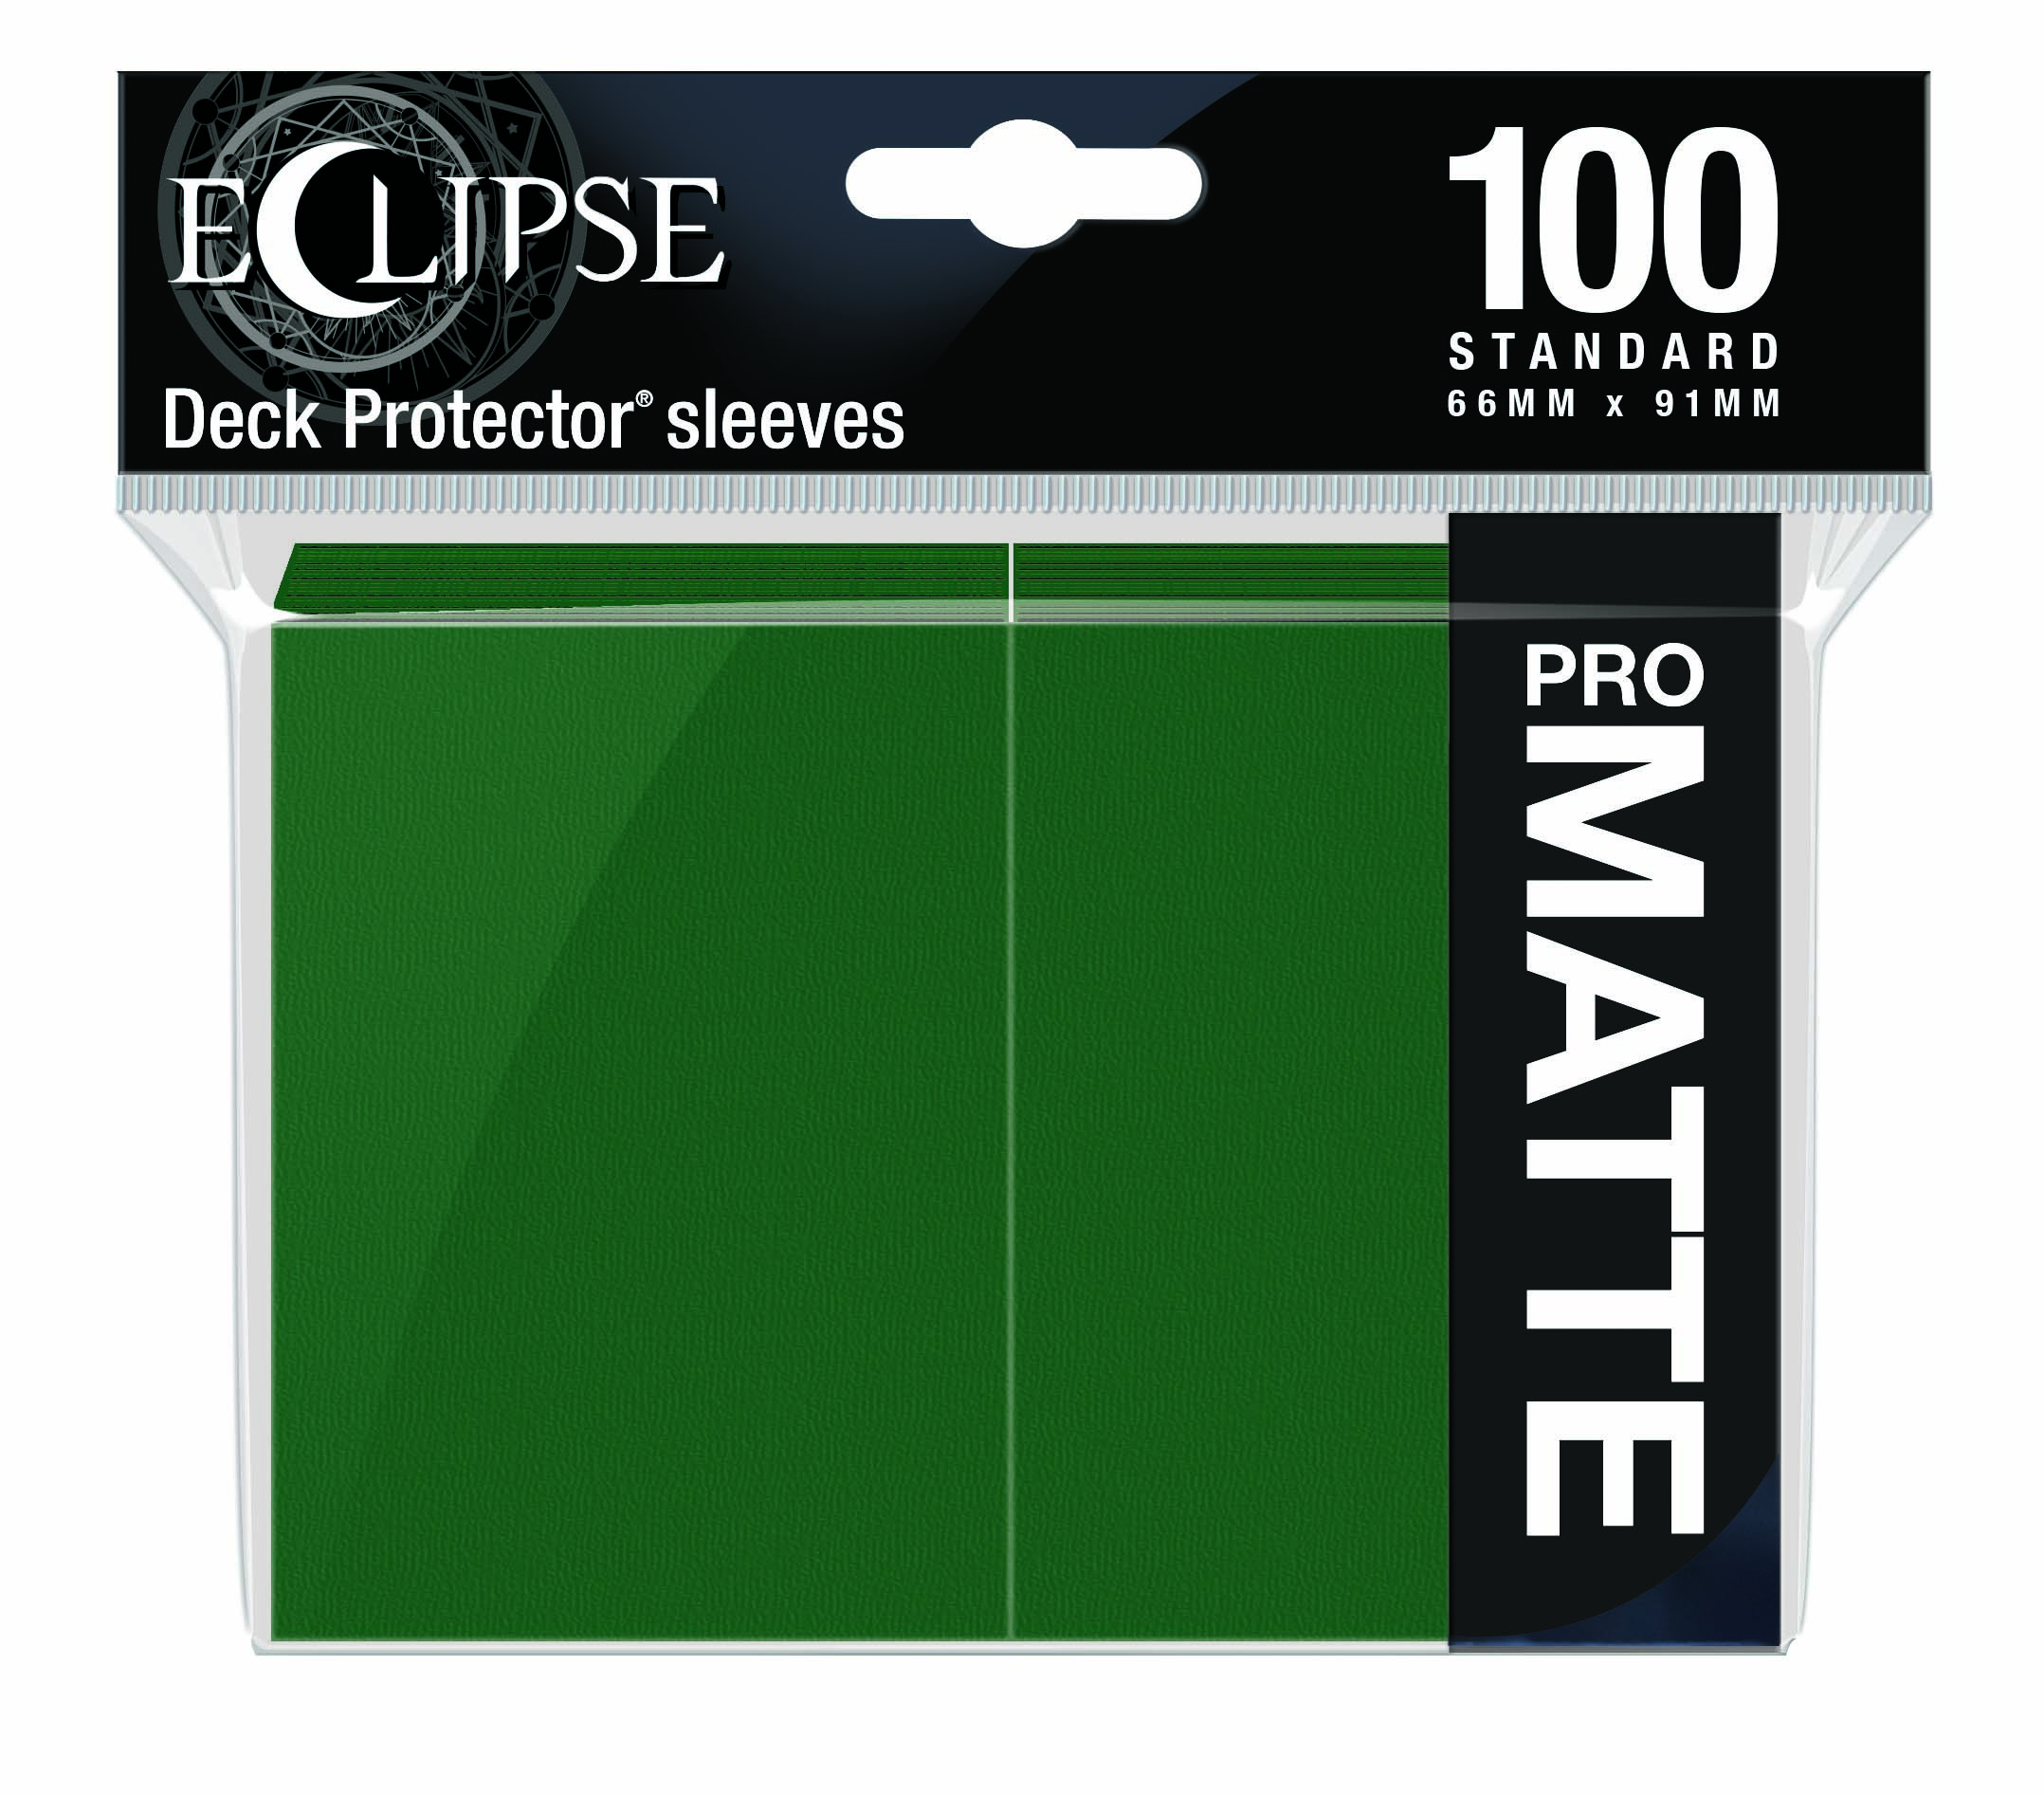
Ultra PRO: Standard 100ct Sleeves - Eclipse Matte (Forest Green)
The Eclipse Matte Deck Protector sleeves offer a fully opaque back and glare-free matte card display. With the help of ChromaFusion technology, these sleeves feature an effortless glide shuffle and split-resistant seal, making Eclipse Deck Protectors premium trading card protection. Each pack includes 100 standard sized card sleeves, hand packed and manufactured in California, USA. • 100 standard sized Deck Protector sleeves • ChromaFusion technology provides a fully opaque backing, split-resistant seal, and effortless glide shuffle • Archival-safe, polypropylene materials mean premium protection for your valuable cards • Manufactured in California, USA
Brand: Ultra PRO
Category: Toys & Games > Games > Card Game Accessories